Harvard Crimson football

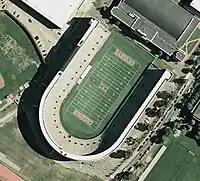
Harvard Stadium, November 2008

Harvard Stadium is a horseshoe-shaped football stadium in the Allston neighborhood of Boston, Massachusetts, in the United States. The stadium is an important historic landmark. Built in 1903, it is the nation's oldest stadium. Penn's Franklin Field is the oldest site still in use (1895) but its current stadium was built in 1922. It was also the world's first massive reinforced-concrete structure, and considered at the time of construction to be the 'finest structure of its kind in the world'. The structure was completed in just six months, mainly by the efforts of Harvard students, and for a budget of $200,000. Thus 'the stadium represents the thought, the money, the ideas, the planning, and the manual labor of Harvard men'. As such, it is one of four athletic arenas distinguished as a National Historic Landmark (the Los Angeles Memorial Coliseum, Rose Bowl and the Yale Bowl are the other three). The stadium seats 30,323. Temporary steel stands were added in the stadiums to expand capacity to 57,166 until 1951. Afterward, there were smaller temporary stands until the building of the Murr Center (which is topped by the new scoreboard) in 1998. In 2006, Harvard installed both FieldTurf and lights.